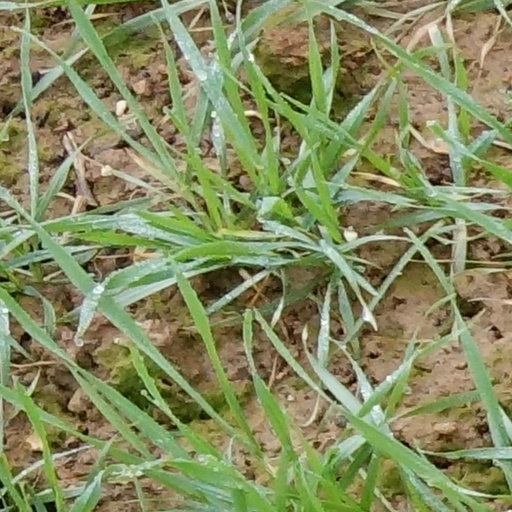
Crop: wheat